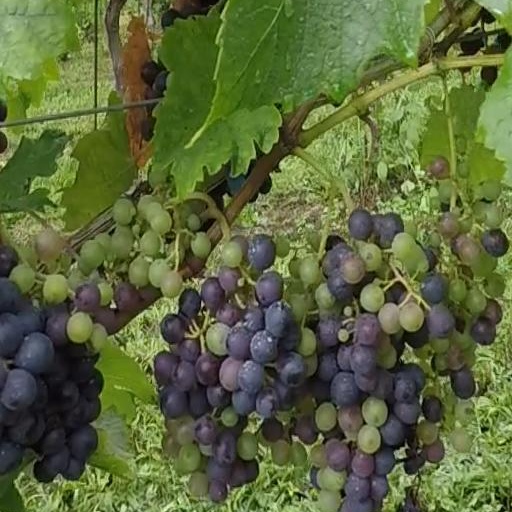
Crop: grape